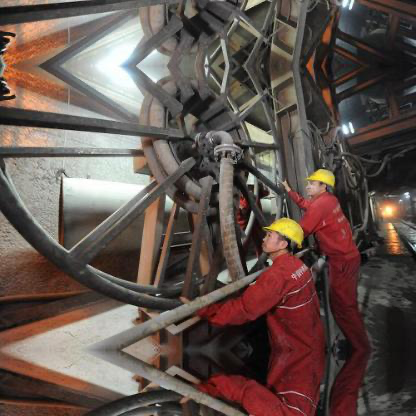
Objects in the image:
label: helmet
label: helmet